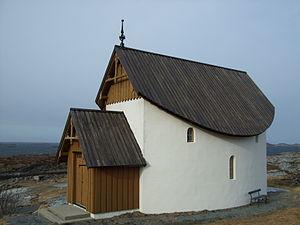
Petter Dass est un pasteur luthérien et le poète norvégien le plus important de sa génération. Il est l’auteur d’hymnes baroques et de poèmes descriptifs.